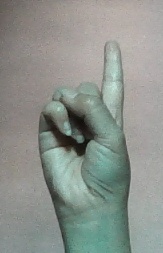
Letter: bb